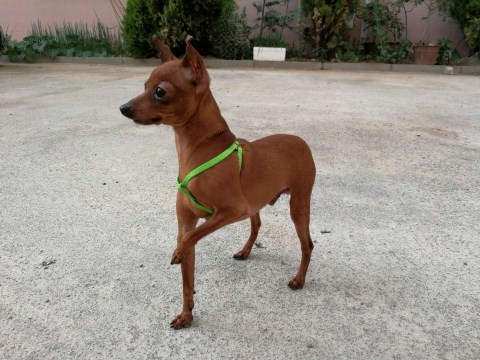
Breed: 561-n000127-miniature_pinscher